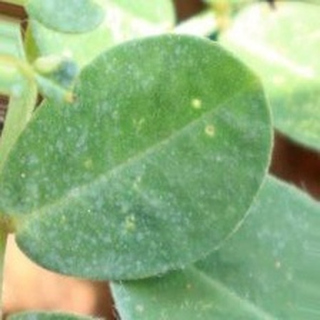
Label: healthy_groundnut